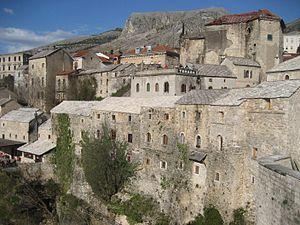
Cet article recense les monuments nationaux situés sur le territoire de la Ville de Mostar en Bosnie-Herzégovine et dans la Fédération de Bosnie-et-Herzégovine. La liste établie par la Commission pour la protection des monuments nationaux compte 42 monuments nationaux inscrits sur la liste principale et 24 monuments inscrits sur une liste provisoire.